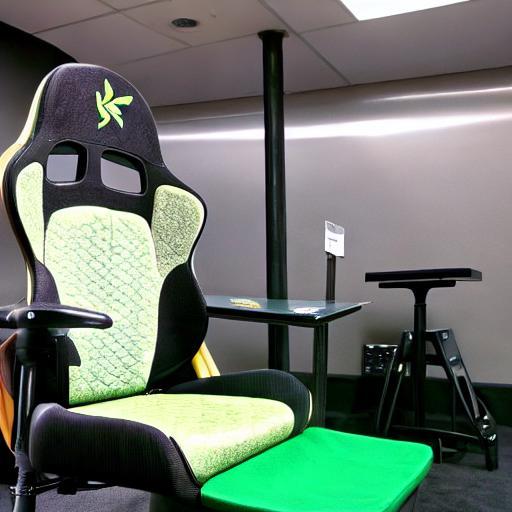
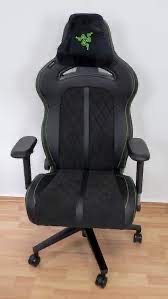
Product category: items_chair
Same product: no